Our Lady of Balintawak

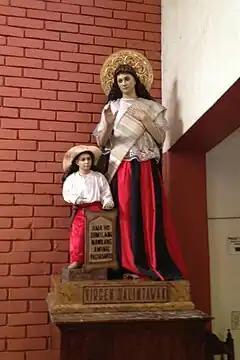
The original image of the Our Lady of Balintawak located in María Clara Parish Church, Manila, Philippines.

Our Lady of Balintawak, also known as the Virgin of Balintawak or Virgin Balintawak, is an Aglipayan title of the Blessed Virgin Mary, mother of Jesus based on the Marian apparitions reported in 1896 by a Katipunan soldier during his dream. The Virgin of Balintawak is a Marian image and icon venerated in the Philippine Independent Church, one of only two (the other the Our Lady of Maulawin) indigenous to the nationalist church that considers her as its patroness.